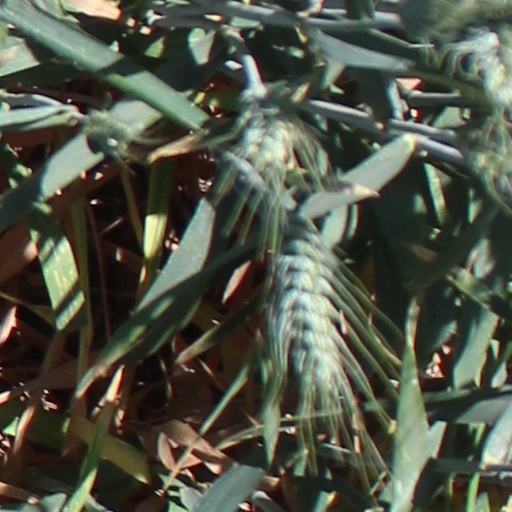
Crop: wheat